Galileo project

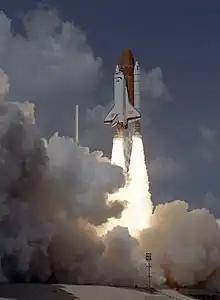
refer to caption

STS-34 was the mission designated to launch "Galileo", scheduled for October 12, 1989, in the Space Shuttle "Atlantis". The spacecraft was delivered to the Kennedy Space Center by a high-speed truck convoy that departed JPL in the middle of the night. There were fears that the trucks might be hijacked by anti-nuclear activists or terrorists after the plutonium, so the route was kept secret from the drivers beforehand, and they drove through the night and the following day and only stopped for food and fuel.